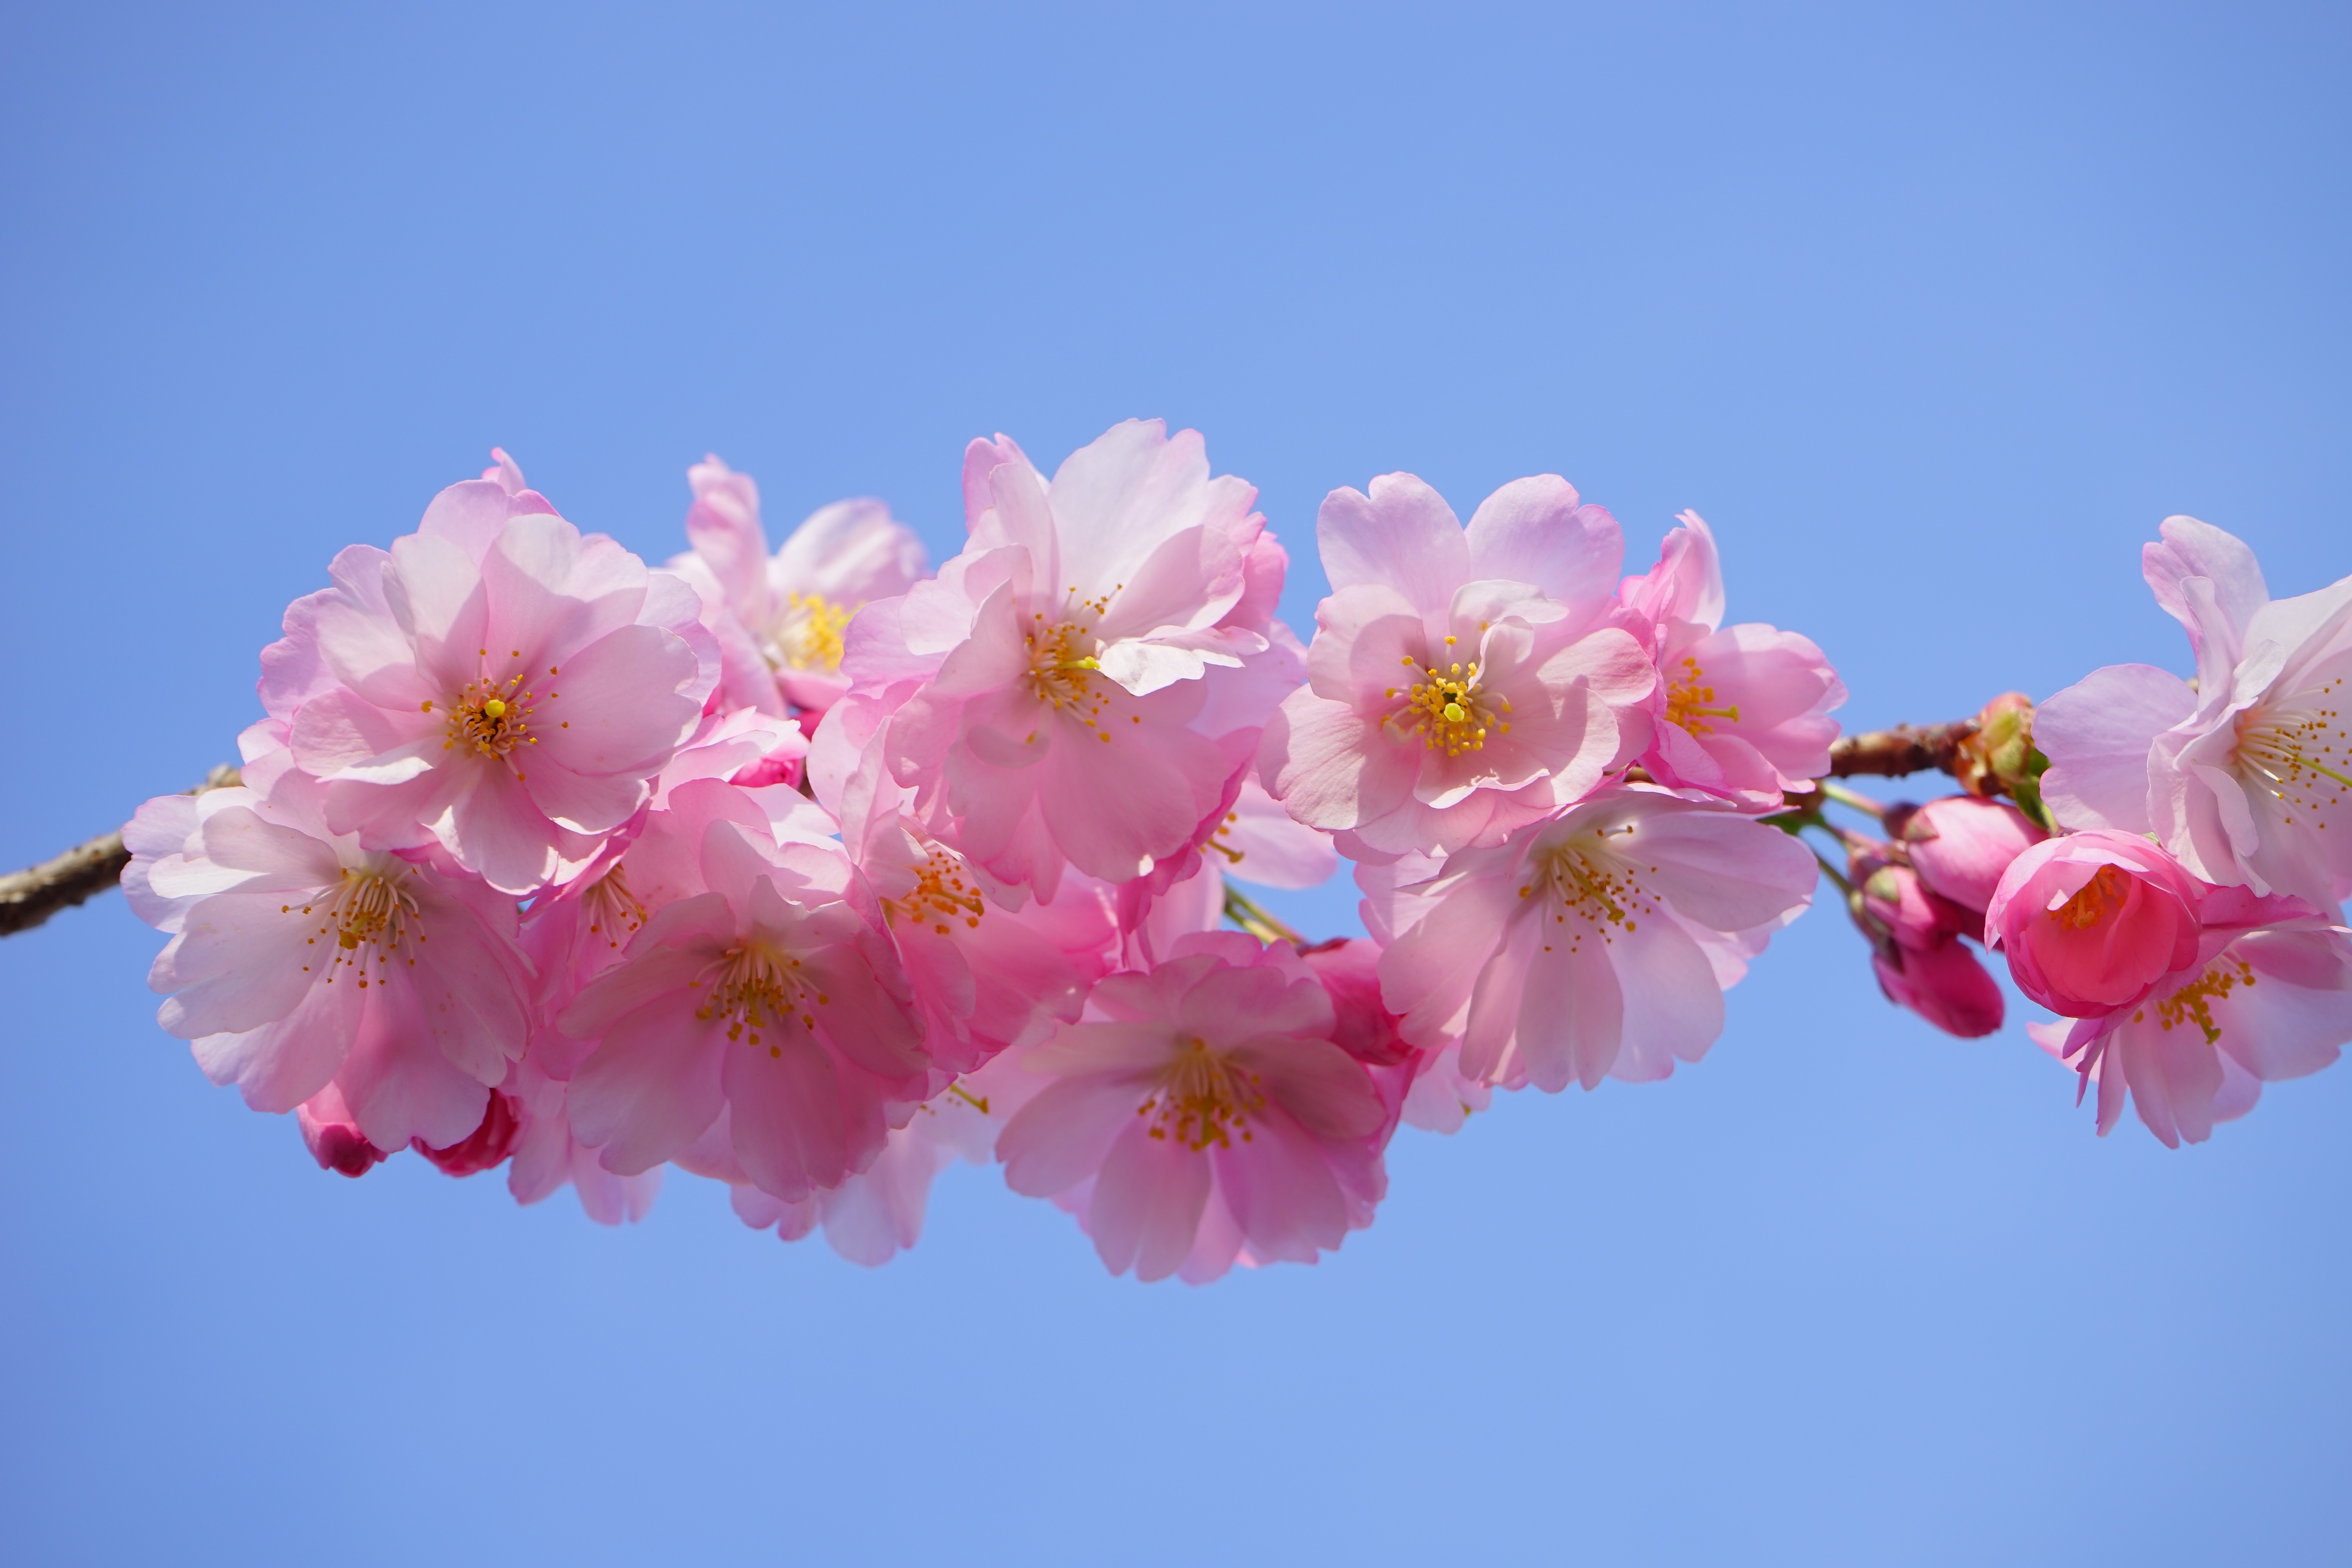
tree, branch, blossom, plant, flower, petal, bloom, spring, produce, color, colorful, pink, flora, cherry blossom, flowers, japanese cherry trees, macro photography, flowering plant, japanese cherry, japanese flowering cherry, ornamental cherry, land plant